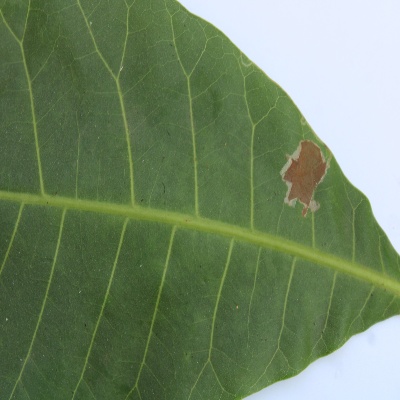
Crop: Cashew
Condition: leaf miner